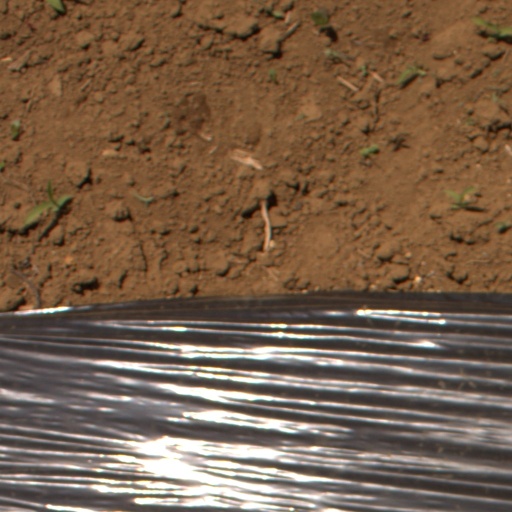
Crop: Jerusalem artichoke